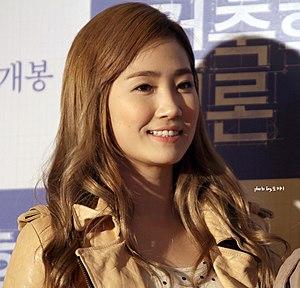
Park Ye-eun, plus communément connue sous le nom de Ye-eun, Yenny ou Ha:tfelt, est une chanteuse et parolière sud-coréenne. Elle a débuté en 2007 en tant que membre du girl group Wonder Girls. En juillet 2014, Yeeun fait ses débuts solo avec l'EP Me? sous le nom de scène Ha:tfelt.